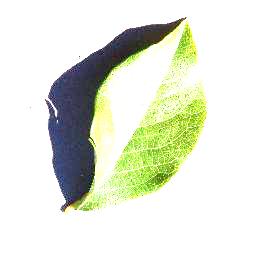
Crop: blueberry
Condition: healthy